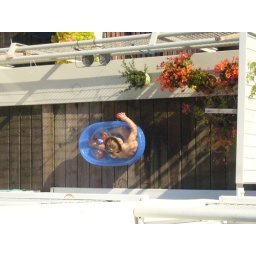
girl, sitting in bath tub